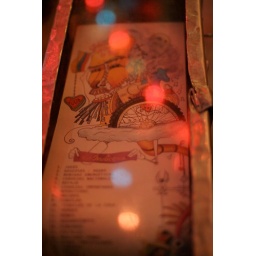
It was in a glass box with a wind to scroll though the pages...